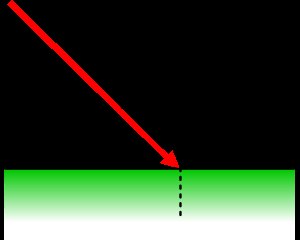
Indfaldsvinkel
Indfaldsvinkel: Den røde pil danner en vinkel  på normalen (punkterede linje).
Indfaldsvinklen for mange objekter er ofte lig med udfaldsvinklen. En billard-kugle, vil ramme siden af billardbordets kanter med en vinkel på fx 45 grader. Når den bliver fjedret ud igen, vil udfaldsvinklen være lig med indfaldsvinklen, altså lig med 45 grader. Indfaldsvinkel = udfaldsvinkel. Dette gælder også for lysets refleksion i et spejl o.lign., en hoppebold.